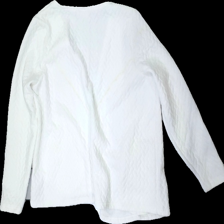
View: back
Type: Cardigan
Category: Ladies
Brand: Isolde
Colors: White
Material: 68% Polyester 32% Cotton
Cut: Regular
Size: XL
Stains: Major
Price range: <50
Recommended usage: Export